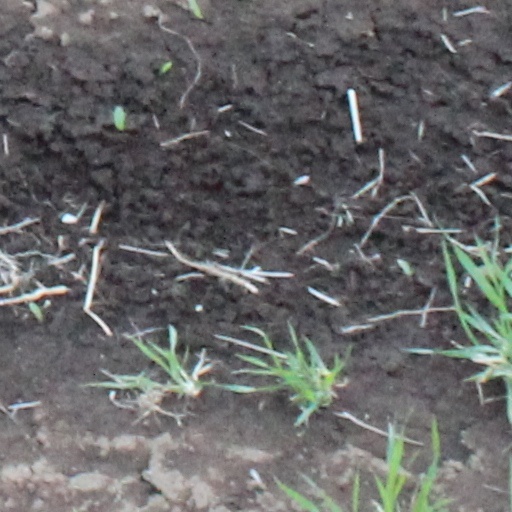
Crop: wheat